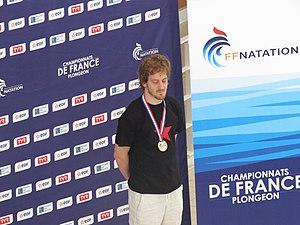
Championnats de France de plongeon (haut vol à 10m) 2019 à Montreuil
Gary Hunt est un plongeur britannique, né le 11 juin 1984.